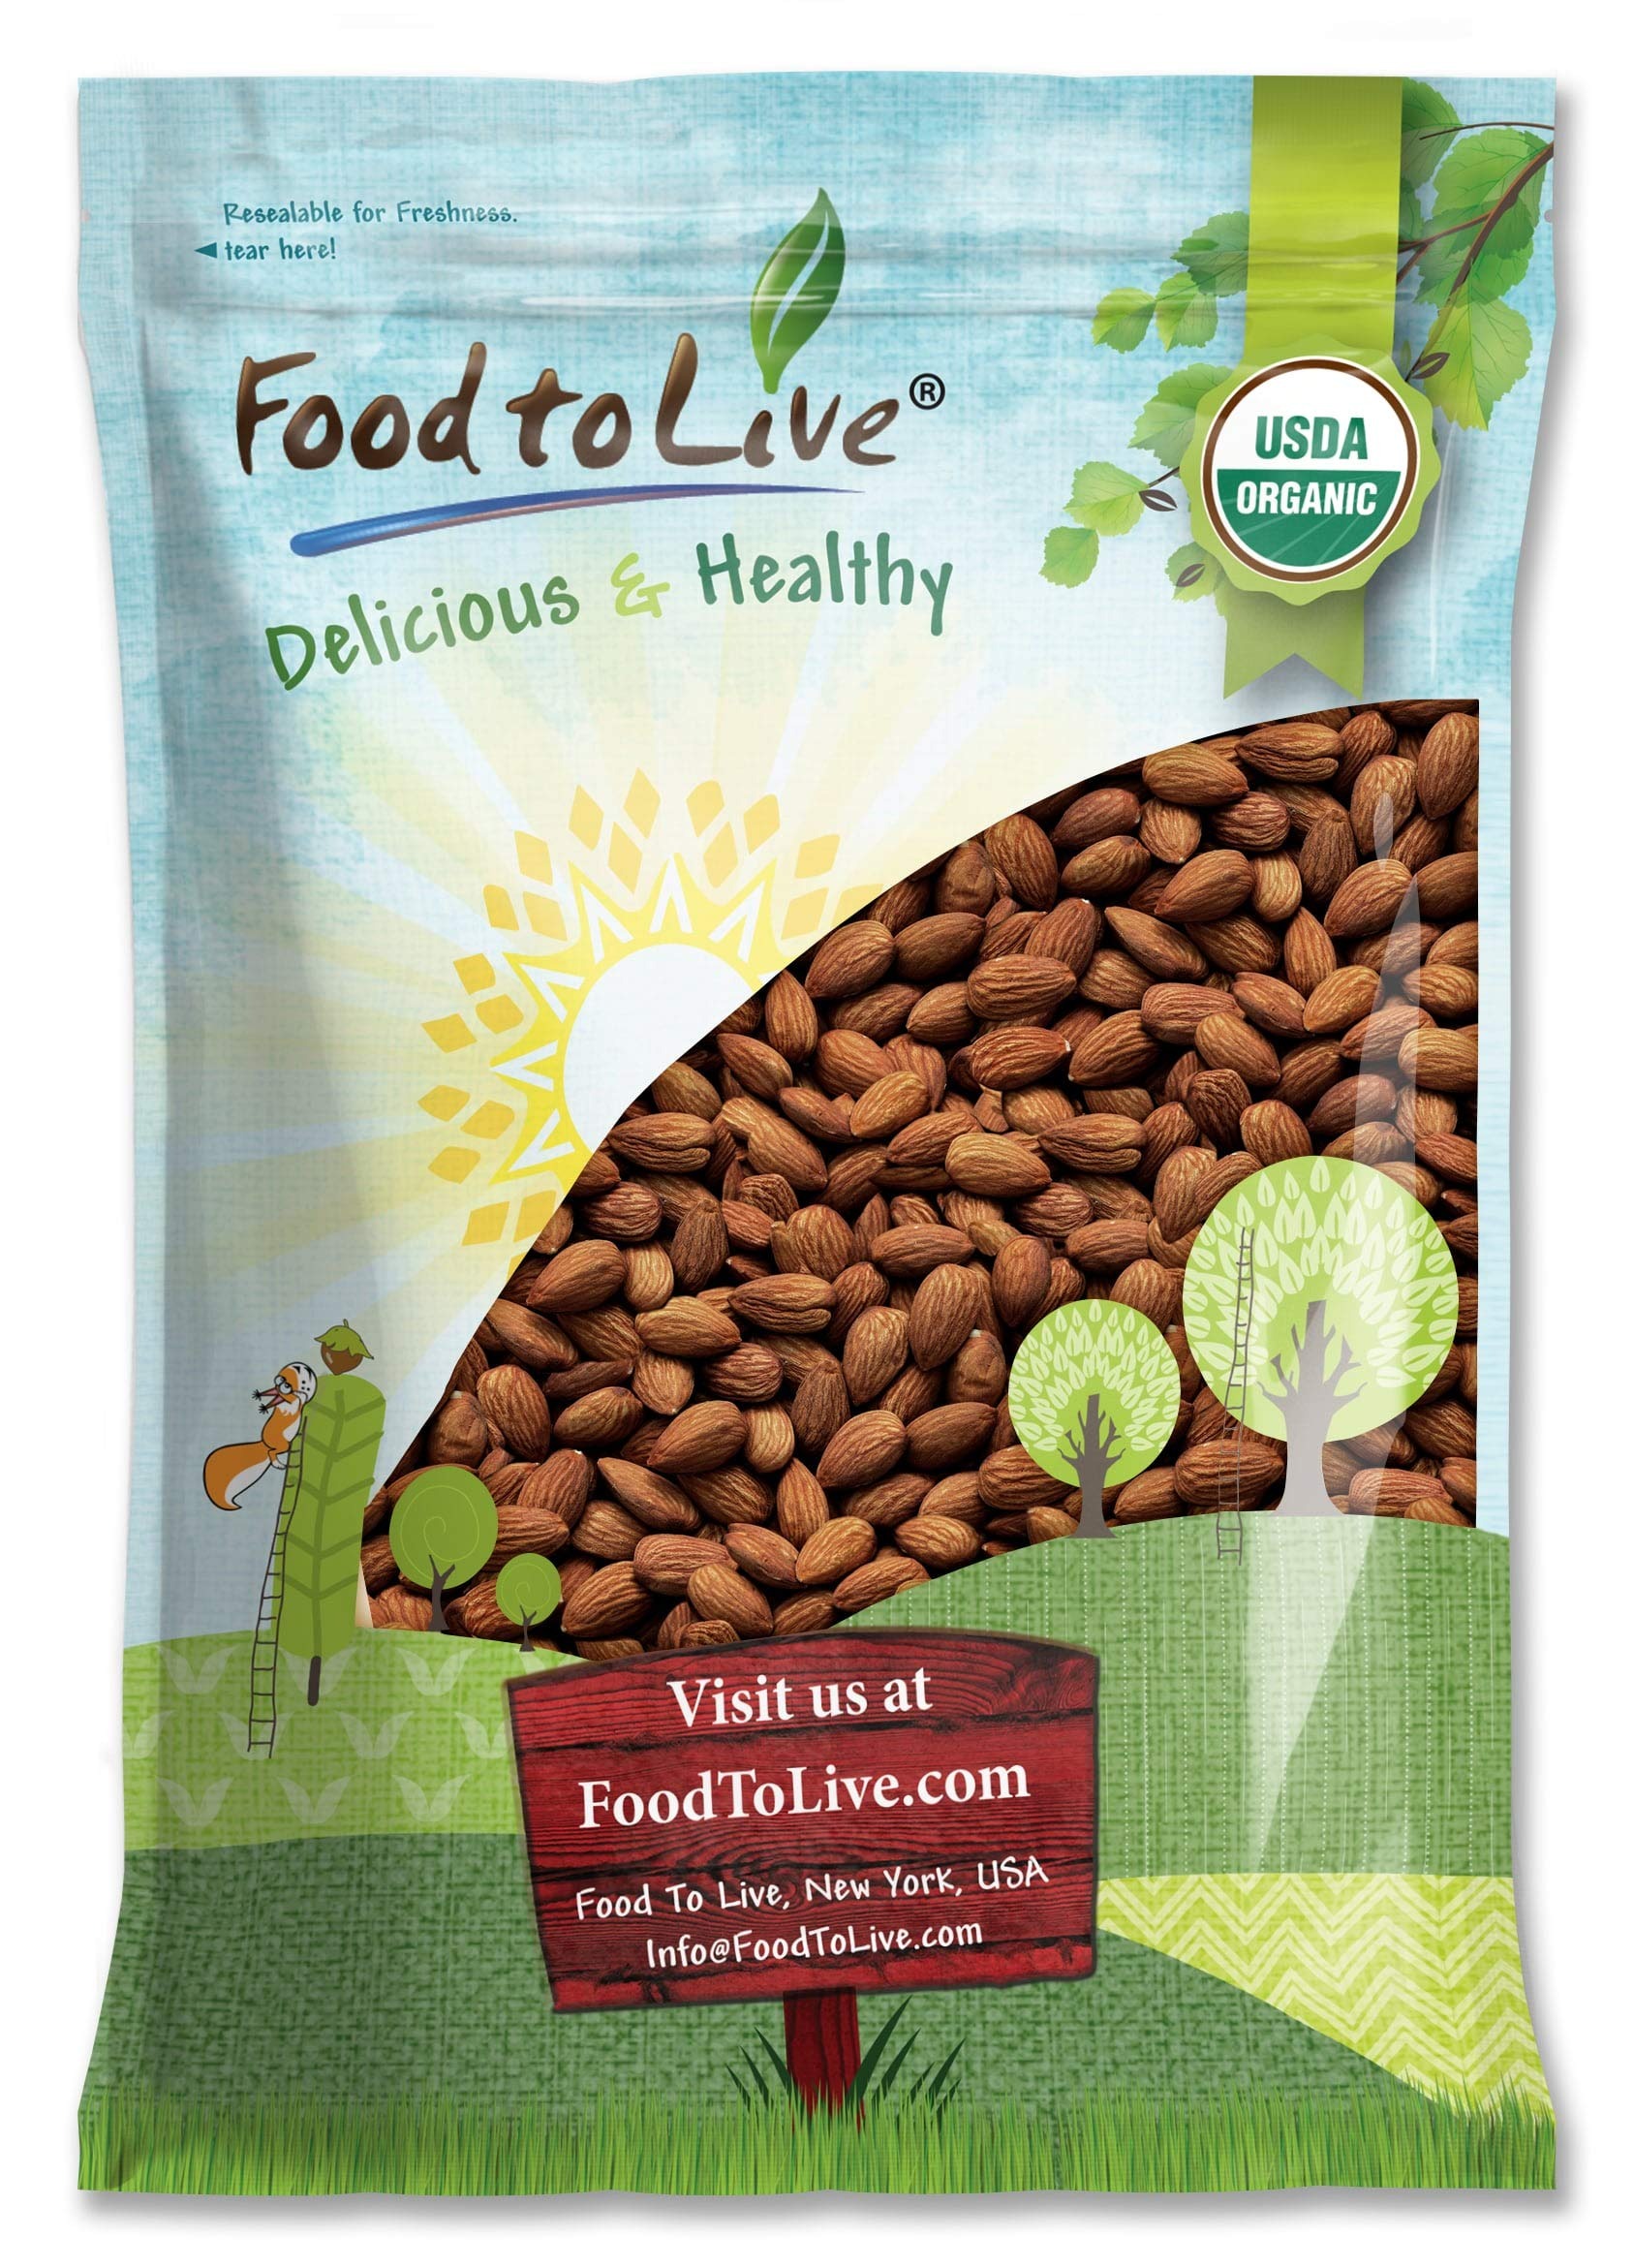
Item Name: Food to Live Organic Dry Roasted Almonds, 5 Pounds – Non-GMO, Unsalted, Vegan, Keto, Paleo, Kosher, Bulk, High in Protein, Dietary Fiber, Vitamin E, Copper, Manganese, Magnesium, and Riboflavin.
Bullet Point 1: ✔️ DELICIOUS ALMONDS: Organic Roasted Almonds have the delicious smoky flavor and none of the bitter tang of raw nuts.
Bullet Point 2: ✔️ PACKED WITH NUTRIENTS: Even when roasted, natural almonds retain a large portion of vitamin E, iron, and other essential nutrients.
Bullet Point 3: ✔️ NO HARMFUL ADDITIVES: Organic Dry Roasted Almonds don’t contain any added fats and other ingredients that can be no good for you.
Bullet Point 4: ✔️ DELICIOUS SNACK ANYTIME: Organic Roasted Unsalted Almonds are delicious and pack a nutritional punch, so you can eat them whenever you need an energy boost.
Bullet Point 5: ✔️ CAN BE USED IN COOKING: You can use these Organic Crunchy Almonds in salads, baking, cereals, and other dishes.
Value: 80.0
Unit: Ounce

Price: 78.33